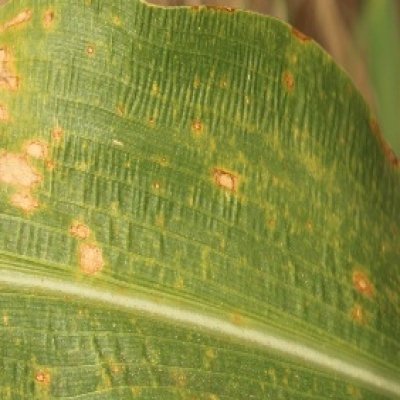
Label: Corn_(Maize)___Leaf_Spot